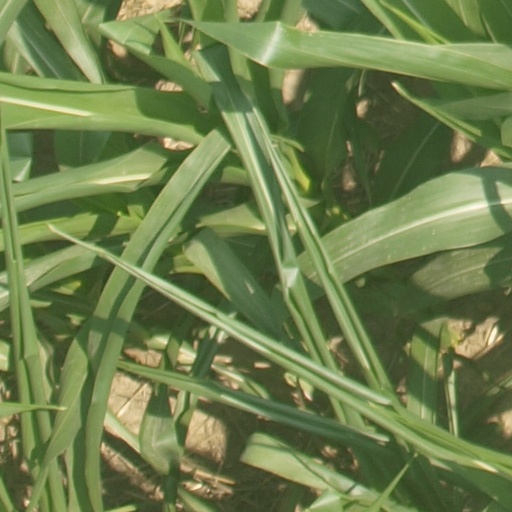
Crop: maize; corn